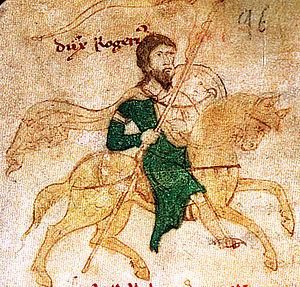
Cette page concerne l'année 1130 du calendrier julien.
Roger II de Sicile est le second fils du grand comte Roger de Hauteville, premier comte normand de Sicile, et d’Adélaïde de Montferrat. Fondateur du royaume de Sicile et du royaume d'Afrique, il unifie toutes les conquêtes des Normands en Italie et en Ifriqiya sous une seule couronne. Avec les Assises d'Ariano, il jette les bases d'un royaume centralisé, investissant le roi et sa bureaucratie d'une autorité absolue. Roger II de Sicile fait preuve d'une politique extérieure énergique, menant plusieurs expéditions guerrières en direction de l'Afrique du Nord et de l'Orient byzantin. Son union avec Béatrice de Rethel donnera une fille, née posthume, plus de 8 mois après la mort de son père, Constance, qui enfantera Frédéric II, roi de Sicile et empereur germanique.
La république d’Amalfi puis duché d'Amalfi, est autour de l'an mil une oligarchie commerçante autonome. Née autour de la petite ville portuaire de même nom, en Italie méridionale, elle est à l'origine un dominion du duché de Naples, avant de s'affranchir de Byzance, de devenir une république aristocratique — la première de la région — puis d'élire un duc en 958. Elle s'imposa comme une puissance maritime dont les négociants dominèrent, au XIᵉ siècle, le commerce en Méditerranée et en Italie, avant d'être supplantée par les cités-républiques du Nord, comme Pise et Gênes. En 1073, Amalfi tomba au pouvoir des Normands et ne devait plus recouvrer la liberté.